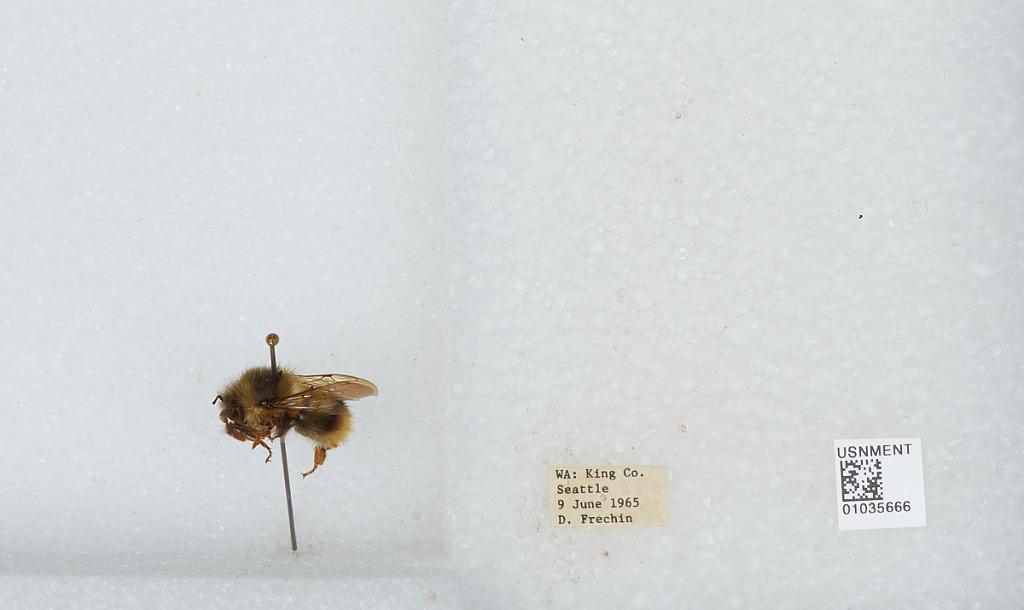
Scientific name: Bombus (Pyrobombus) mixtus Cresson
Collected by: D. Frechin
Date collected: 1965-6-9
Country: United States
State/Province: Washington
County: King
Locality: Seattle
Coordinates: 47.6097, -122.333